Józef Zaremba

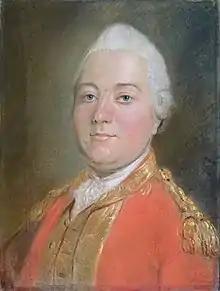
Portrait of Jozef Zaremba

Józef Zaremba (c.1731 - 1774) was a Polish noble (of the Zaremba coat of arms) and general. He fought on the side of the Bar Confederation. he took part in the siege of Częstochowa, battle of Kościan and the battle of Widawa. Defeated in 1772 at the battle of Piotrków he surrendered to the king. He received the rank of the general afterwards, but did not see any action before his death.